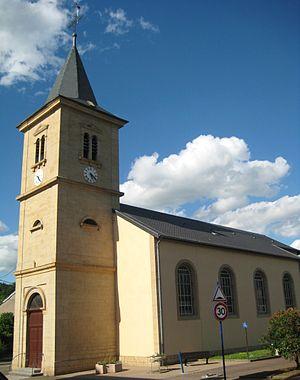
Homécourt est une commune française située dans le département de Meurthe-et-Moselle, en région Grand Est. C'est l'une des trois villes-centres de l'unité urbaine de Jœuf.